Chinese ritual music

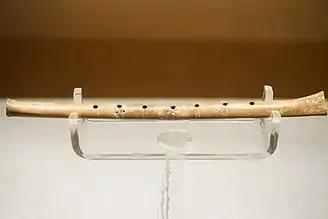
A 9,000 year-old bone flute from Henan

Archaeological evidence indicates that music culture developed in China from a very early period. Excavations in Jiahu Village in Wuyang County, Henan found bone flutes dated to 9,000 years ago, and clay music instruments called Xun thought to be 7,000 years old have been found in the Hemudu sites in Zhejiang and Banpo in Xi'an.